Mami Wata

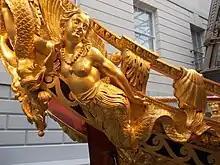
An English depiction of a European Mermaid by James Richards on "Prince Frederick's Barge", 1732

Around the mid-1800s, a lithograph of the snake charmer Nala Damajanti from Europe became popular associated with imagery around Mami Wata, likely originating in Hamburg, Germany.